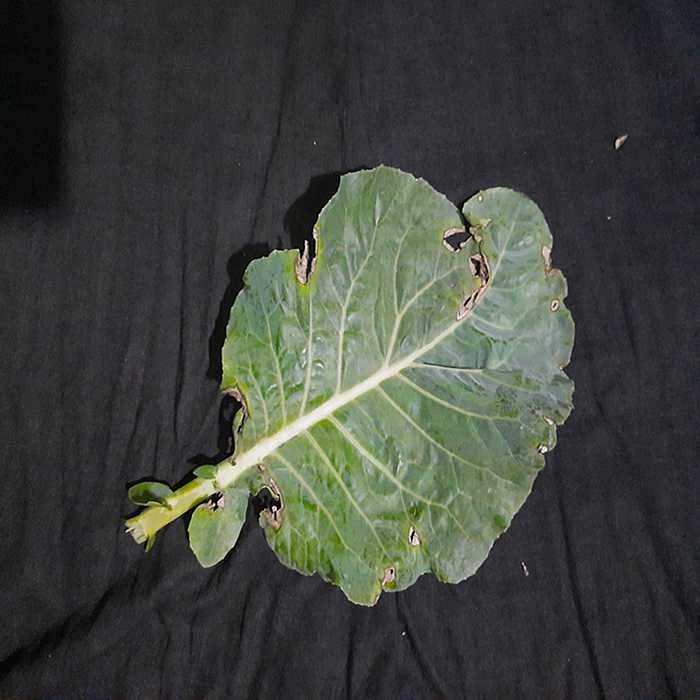
Plant: Cauliflower
Label: Downy mildew